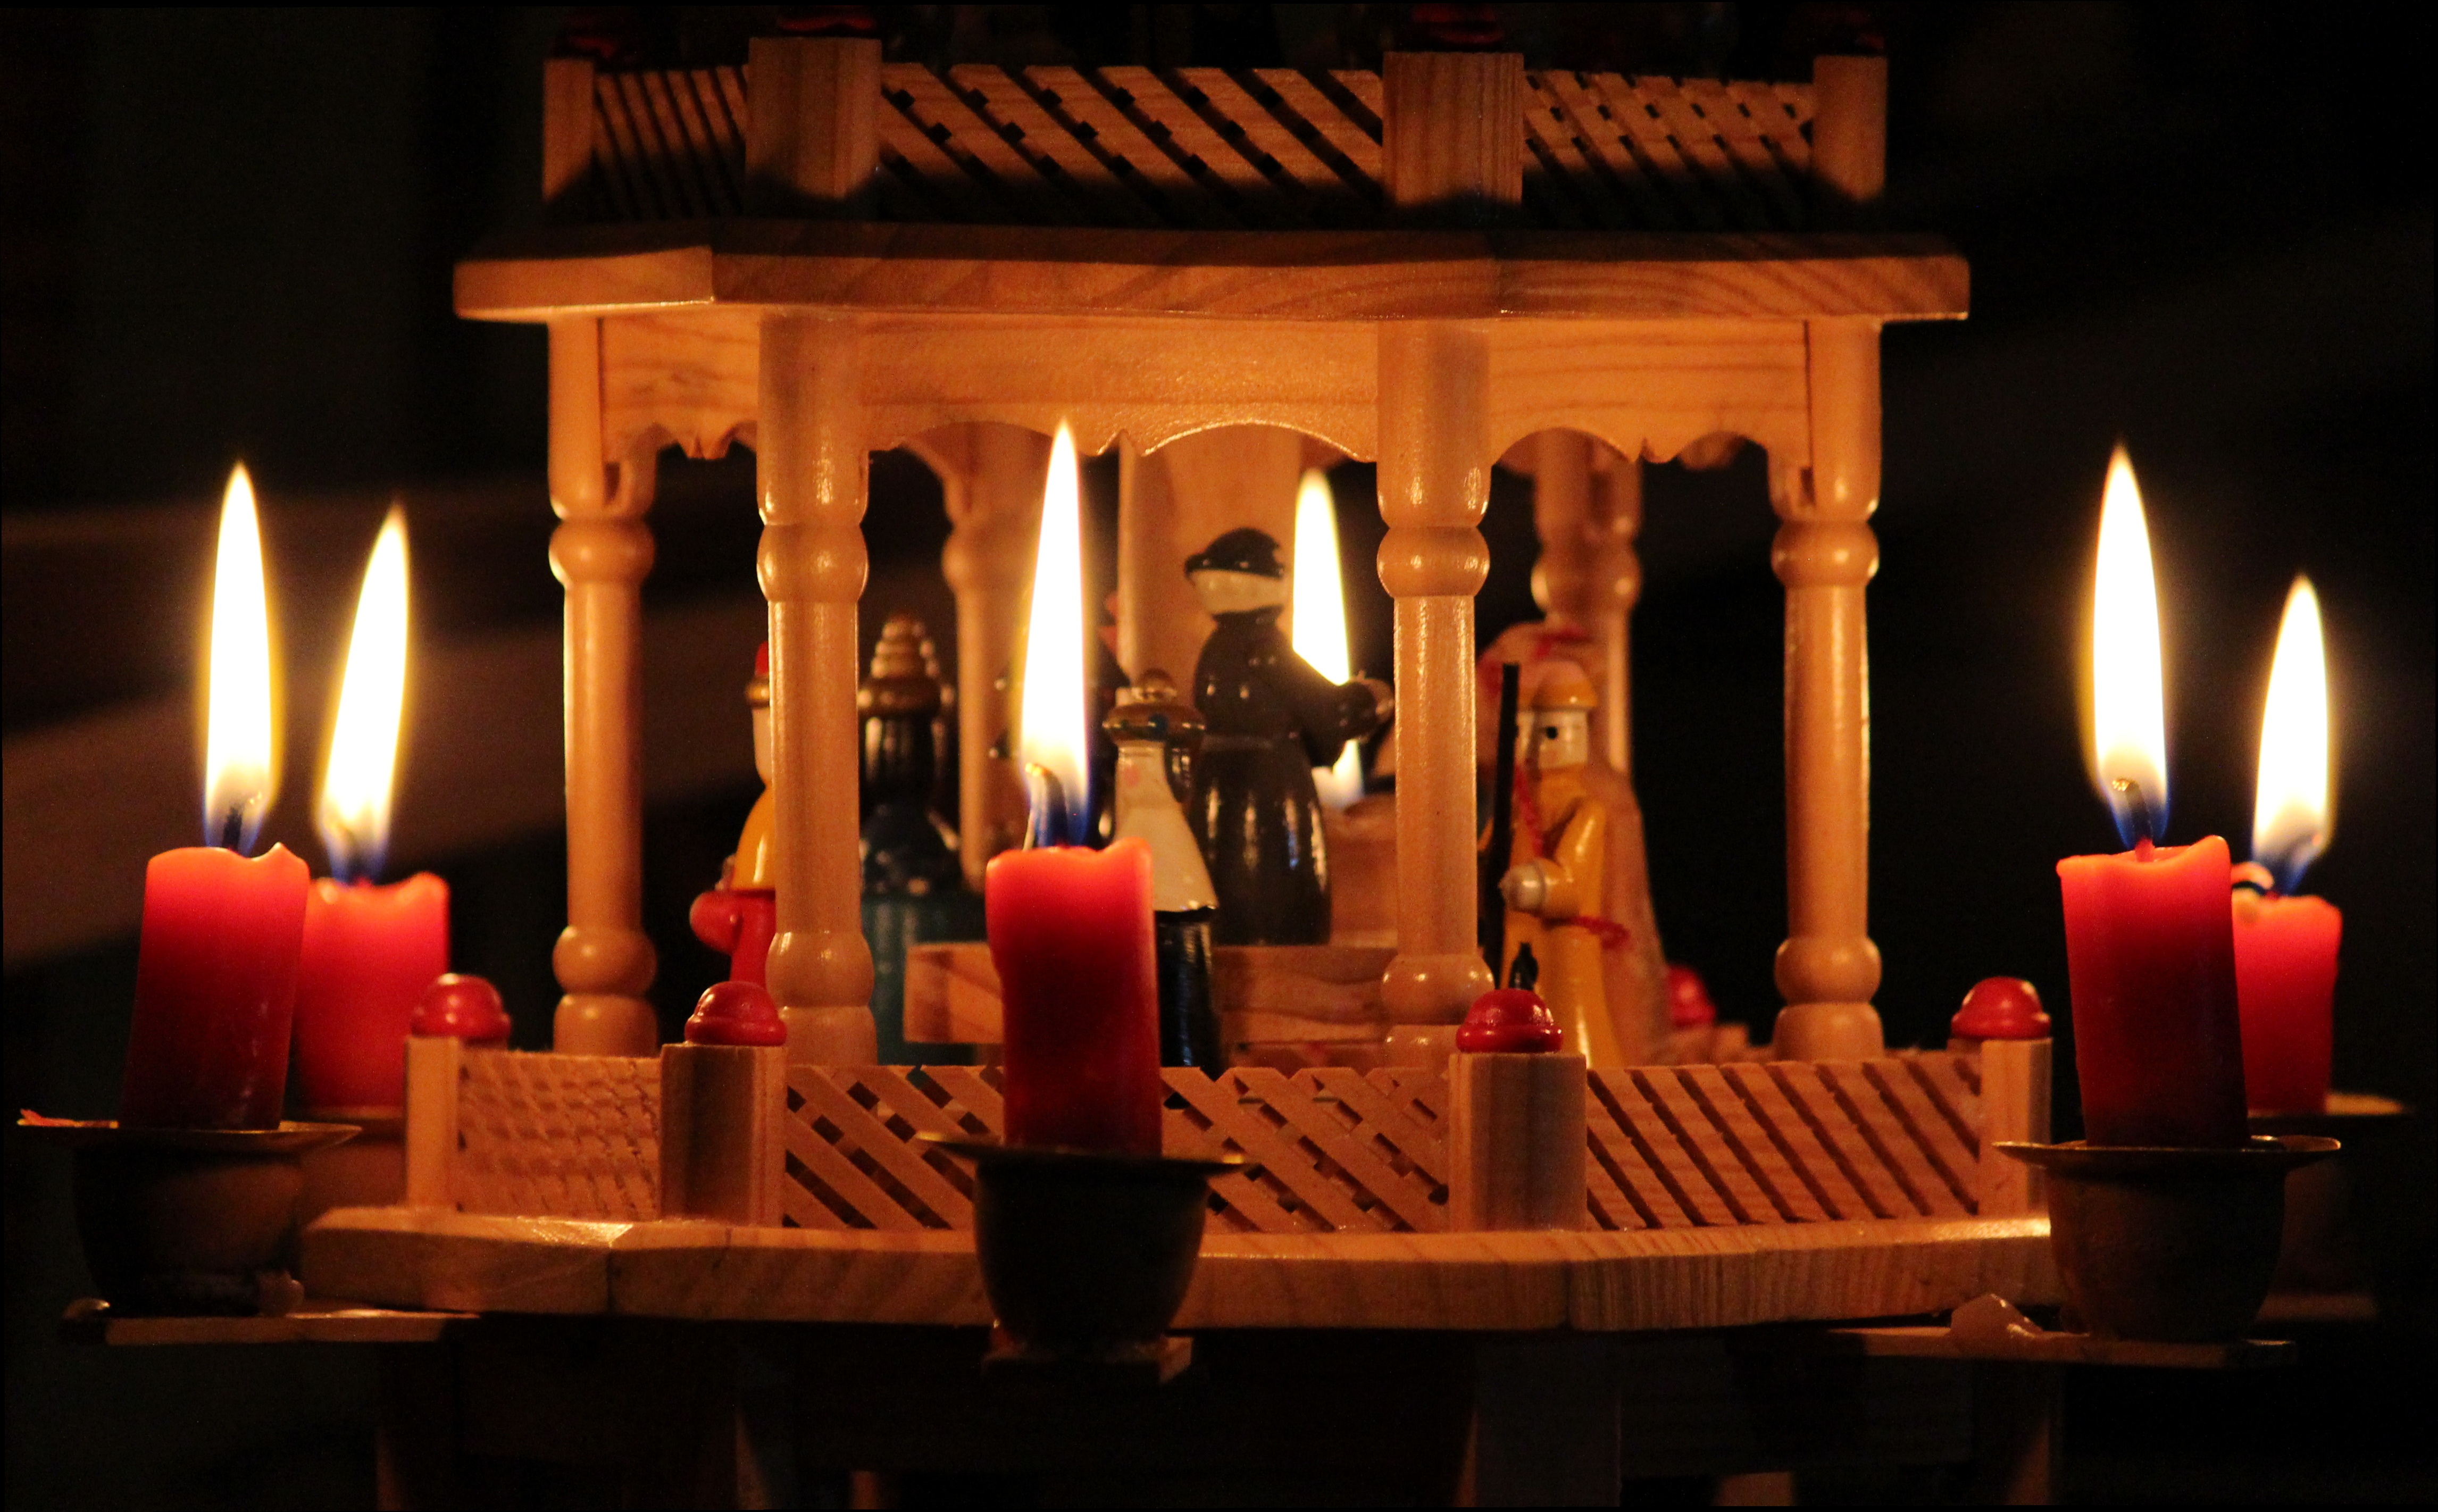
light, night, evening, pyramid, darkness, christmas, lighting, burn, advent, christmas time, lights, candles, about, christmas pyramid, musical theatre